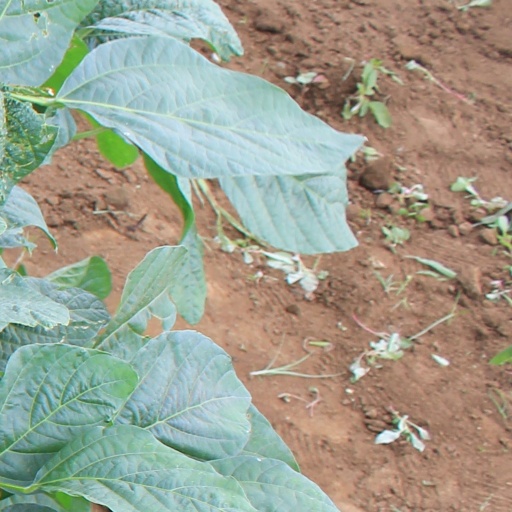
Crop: soybean